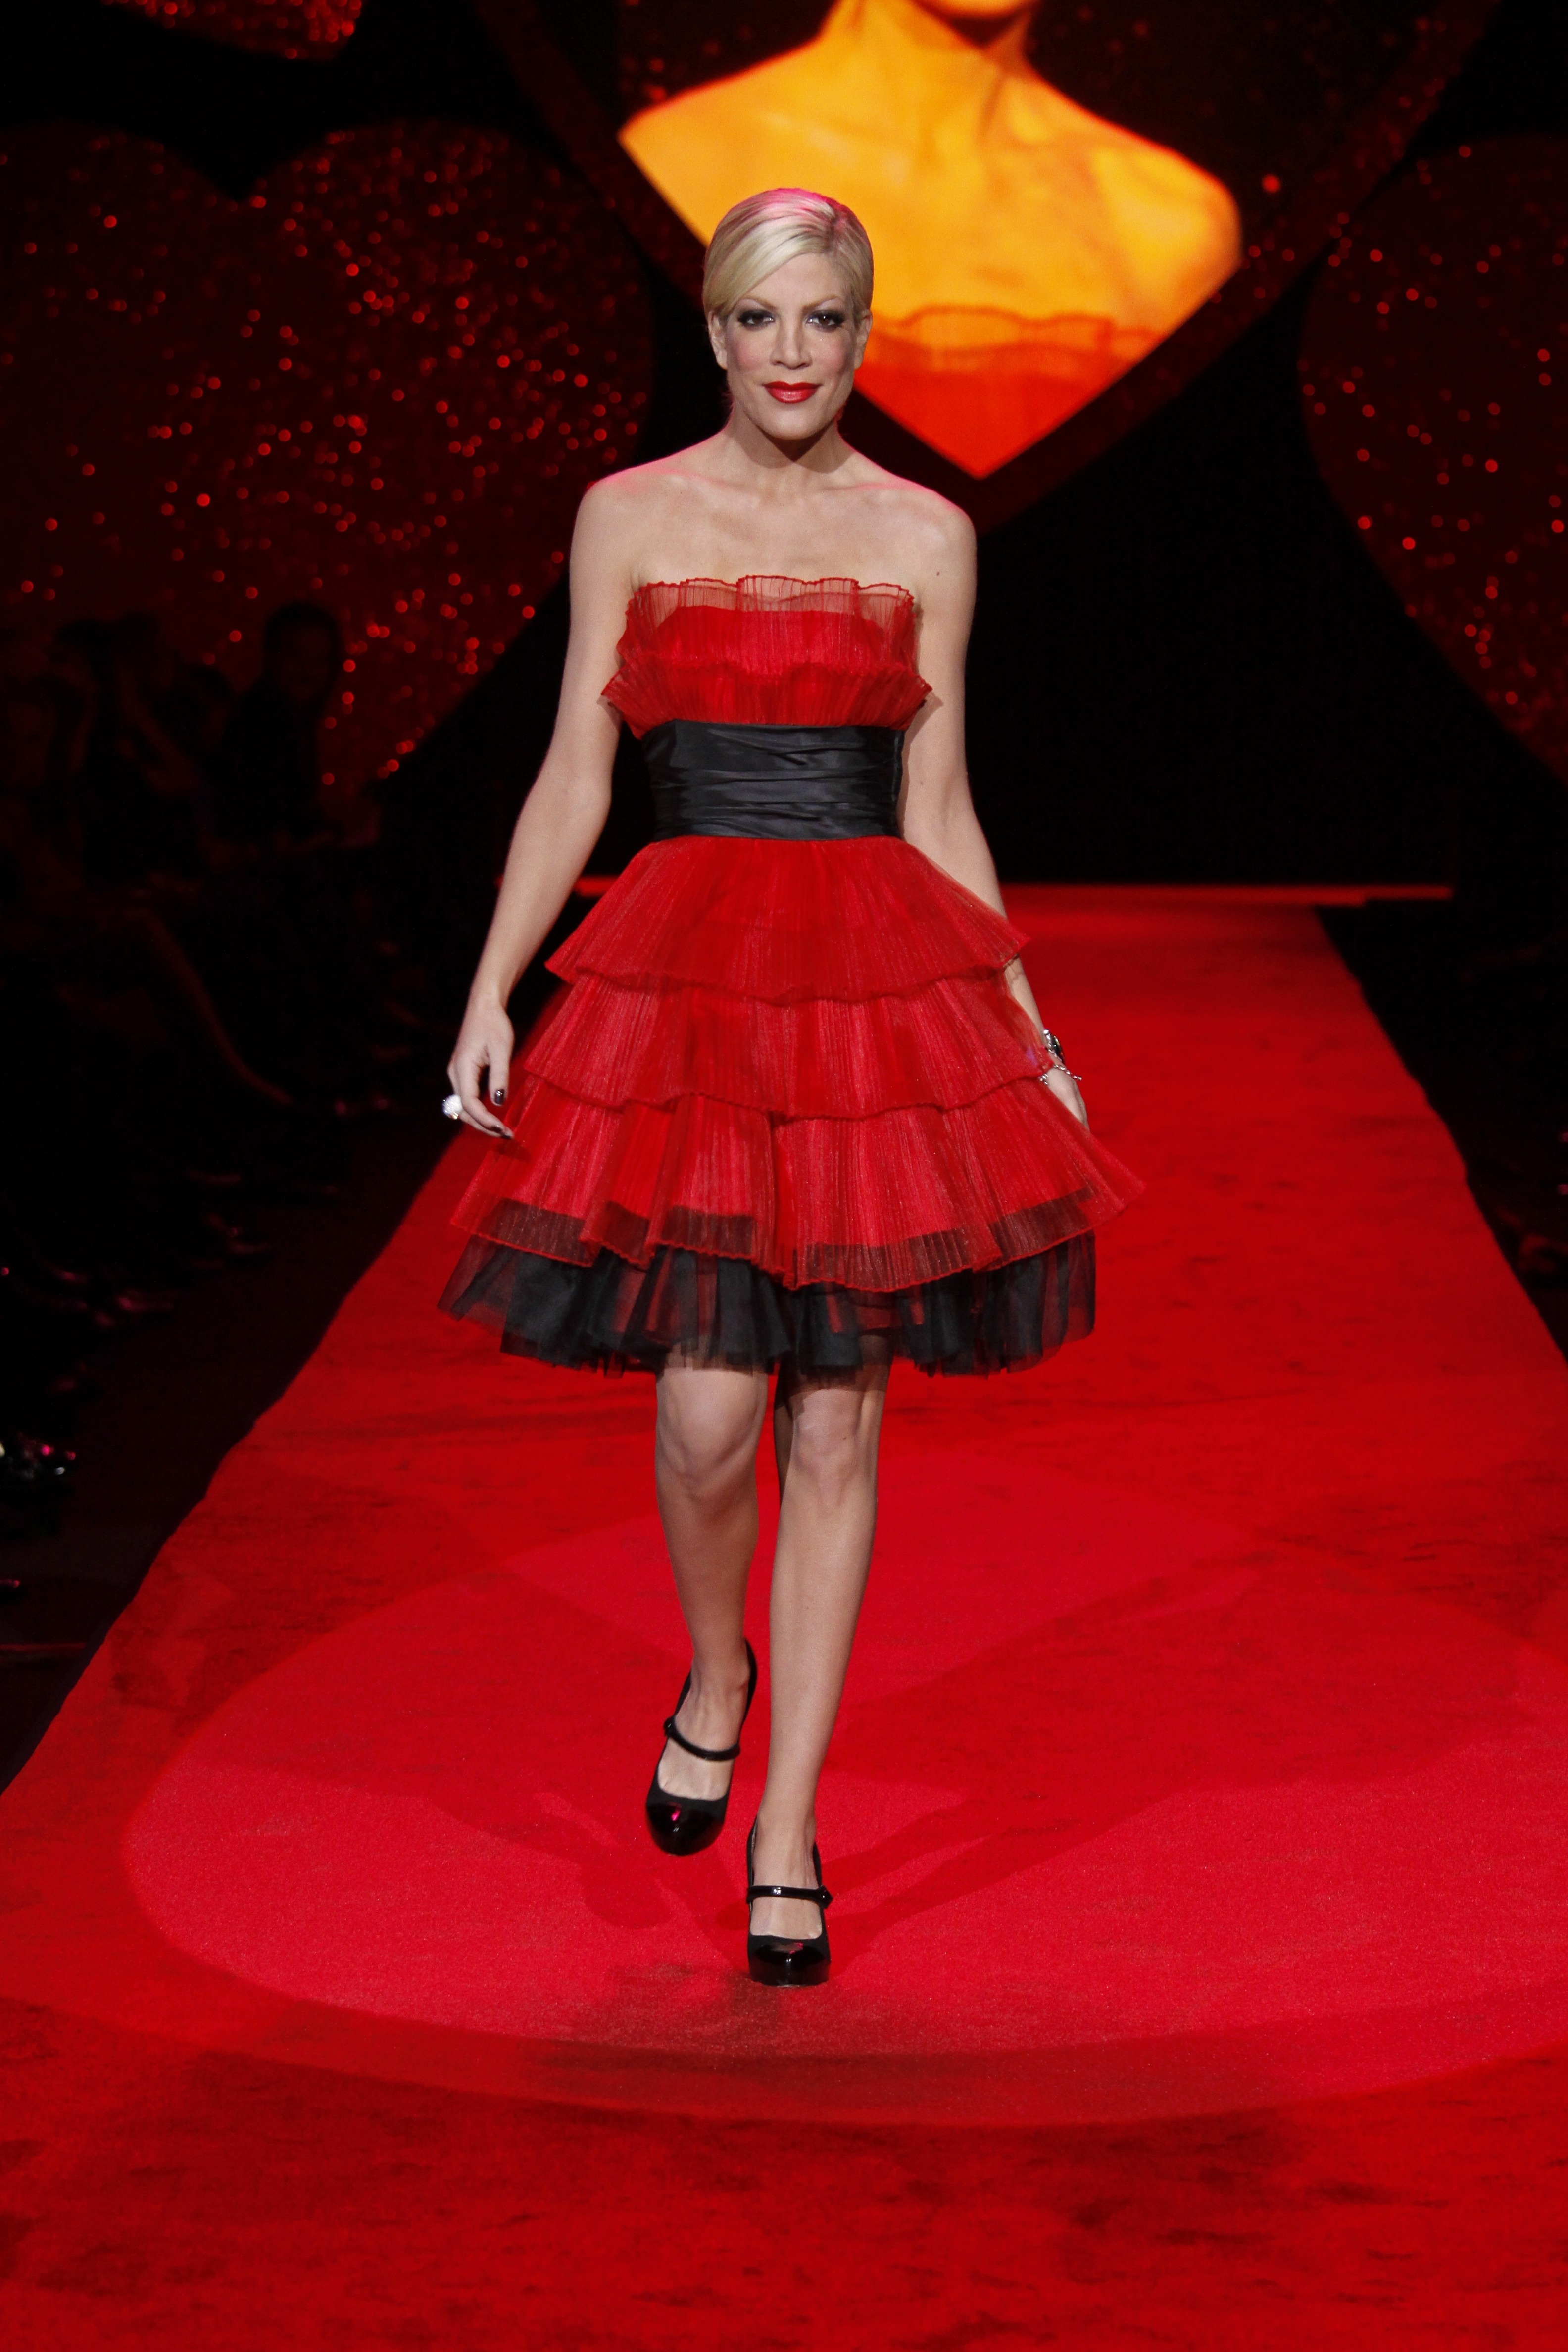
walking, new york city, female, model, red, collection, show, fashion, dress, display, exhibit, modeling, red dress, flooring